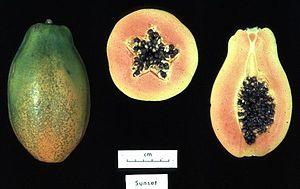
La papaye est le fruit comestible du papayer, un arbre originaire du Mexique.